2006 United States House of Representatives elections in Arizona

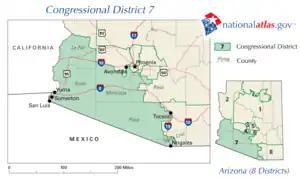

The heavily conservative 6th district, based in the eastern suburbs of Phoenix, had been represented by Republican Congressman Jeff Flake since his initial election in 2000.